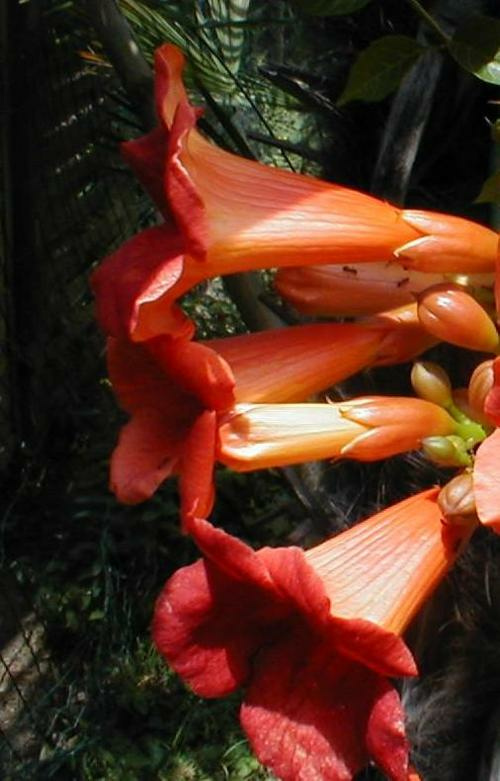
Flower: trumpet creeper